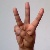
The image shows a hand gesture representing the letter 'W' in Indian Sign Language.